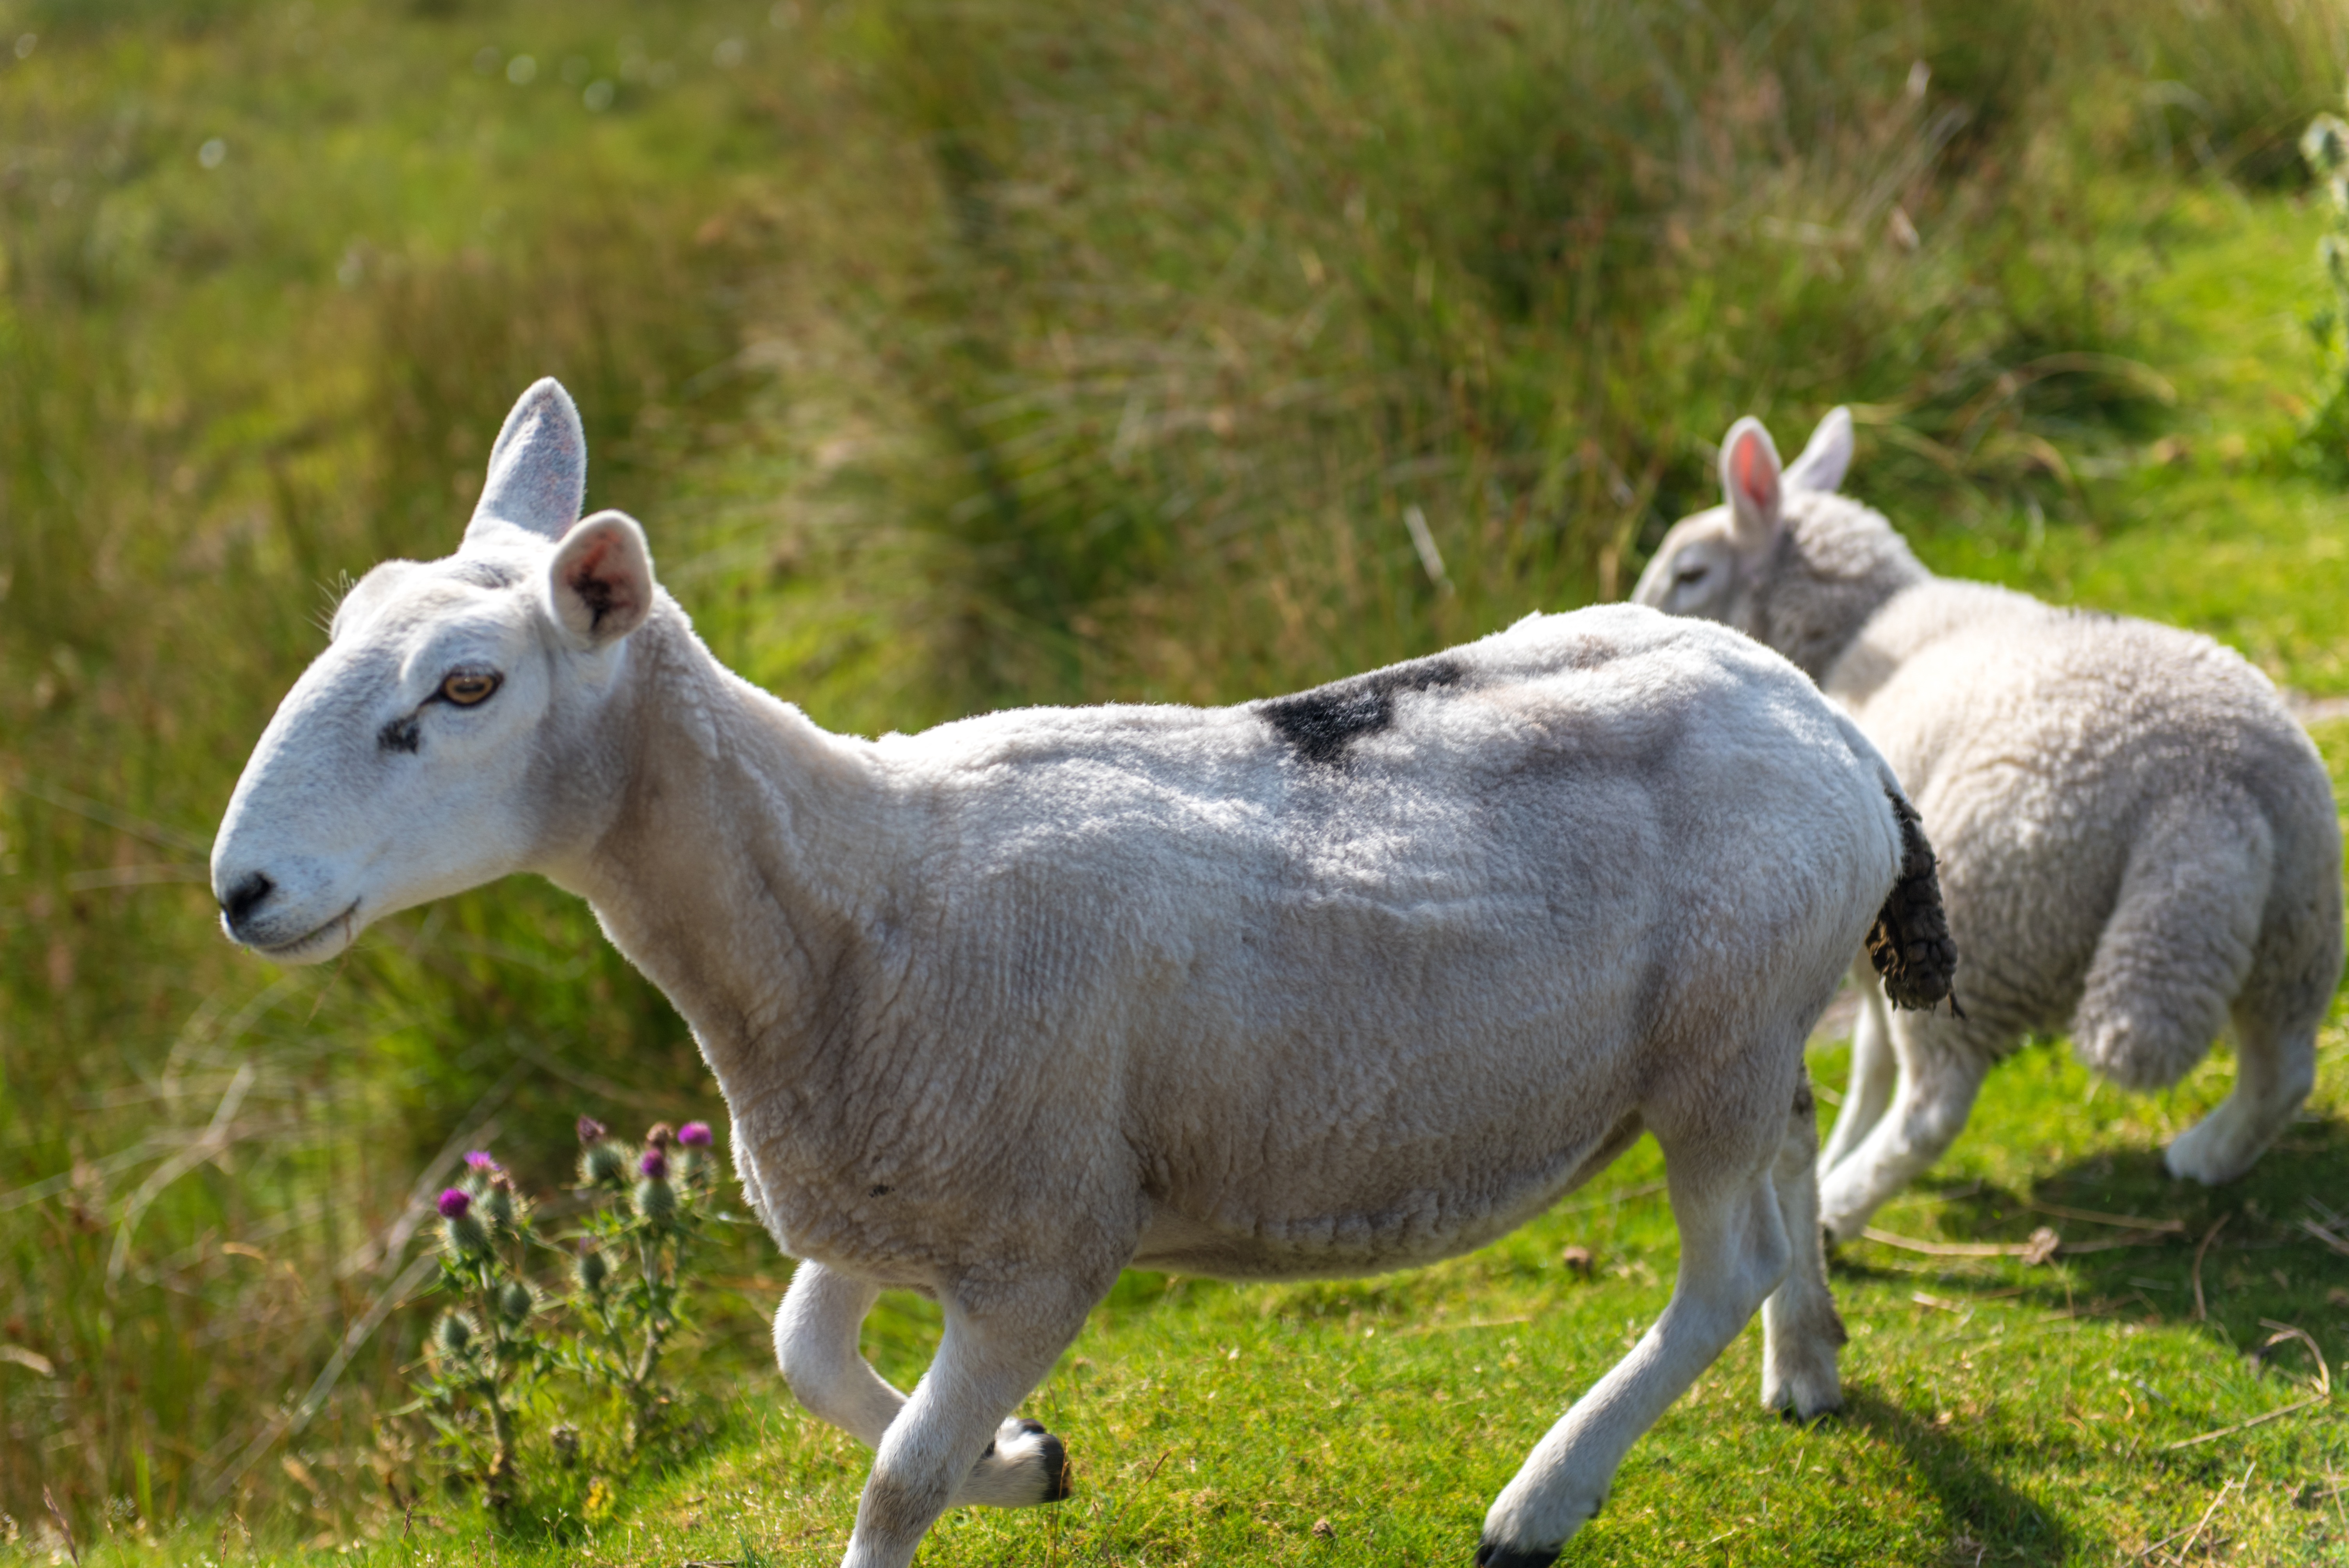
landscape, nature, grass, sky, field, farm, meadow, animal, flock, environment, food, green, cattle, pasture, grazing, sheep, mammal, blue, agriculture, wool, fauna, lamb, donkey, goats, clouds, fields, vertebrate, mare, pack animal, most land, horse like mammal